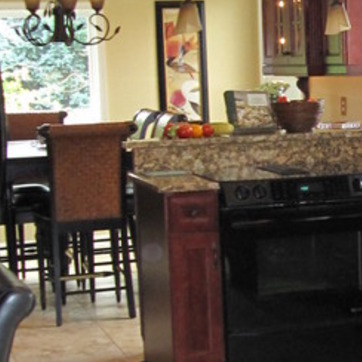
Material: polishedstone